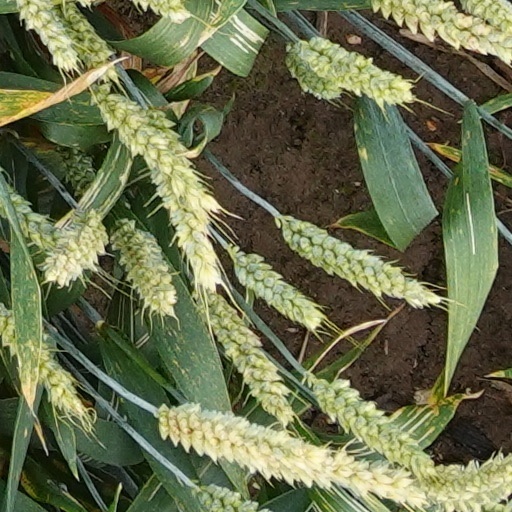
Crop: wheat